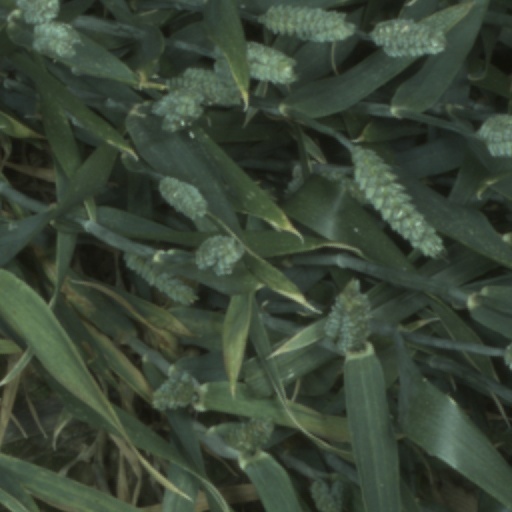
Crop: wheat